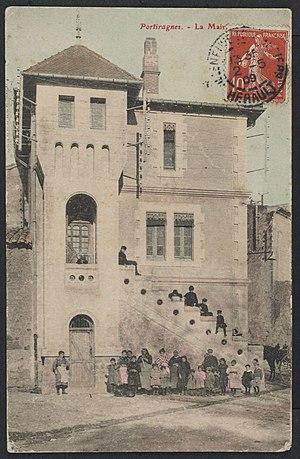
Portiragnes. - La mairie
Portiragnes en occitan Portiranhas est une commune française située dans le département de l'Hérault en région Occitanie.